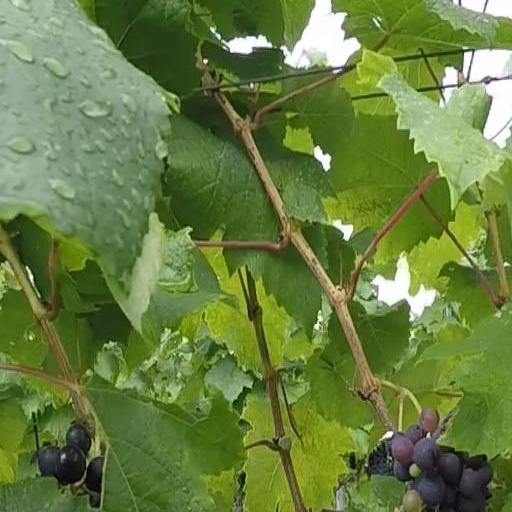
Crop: grape